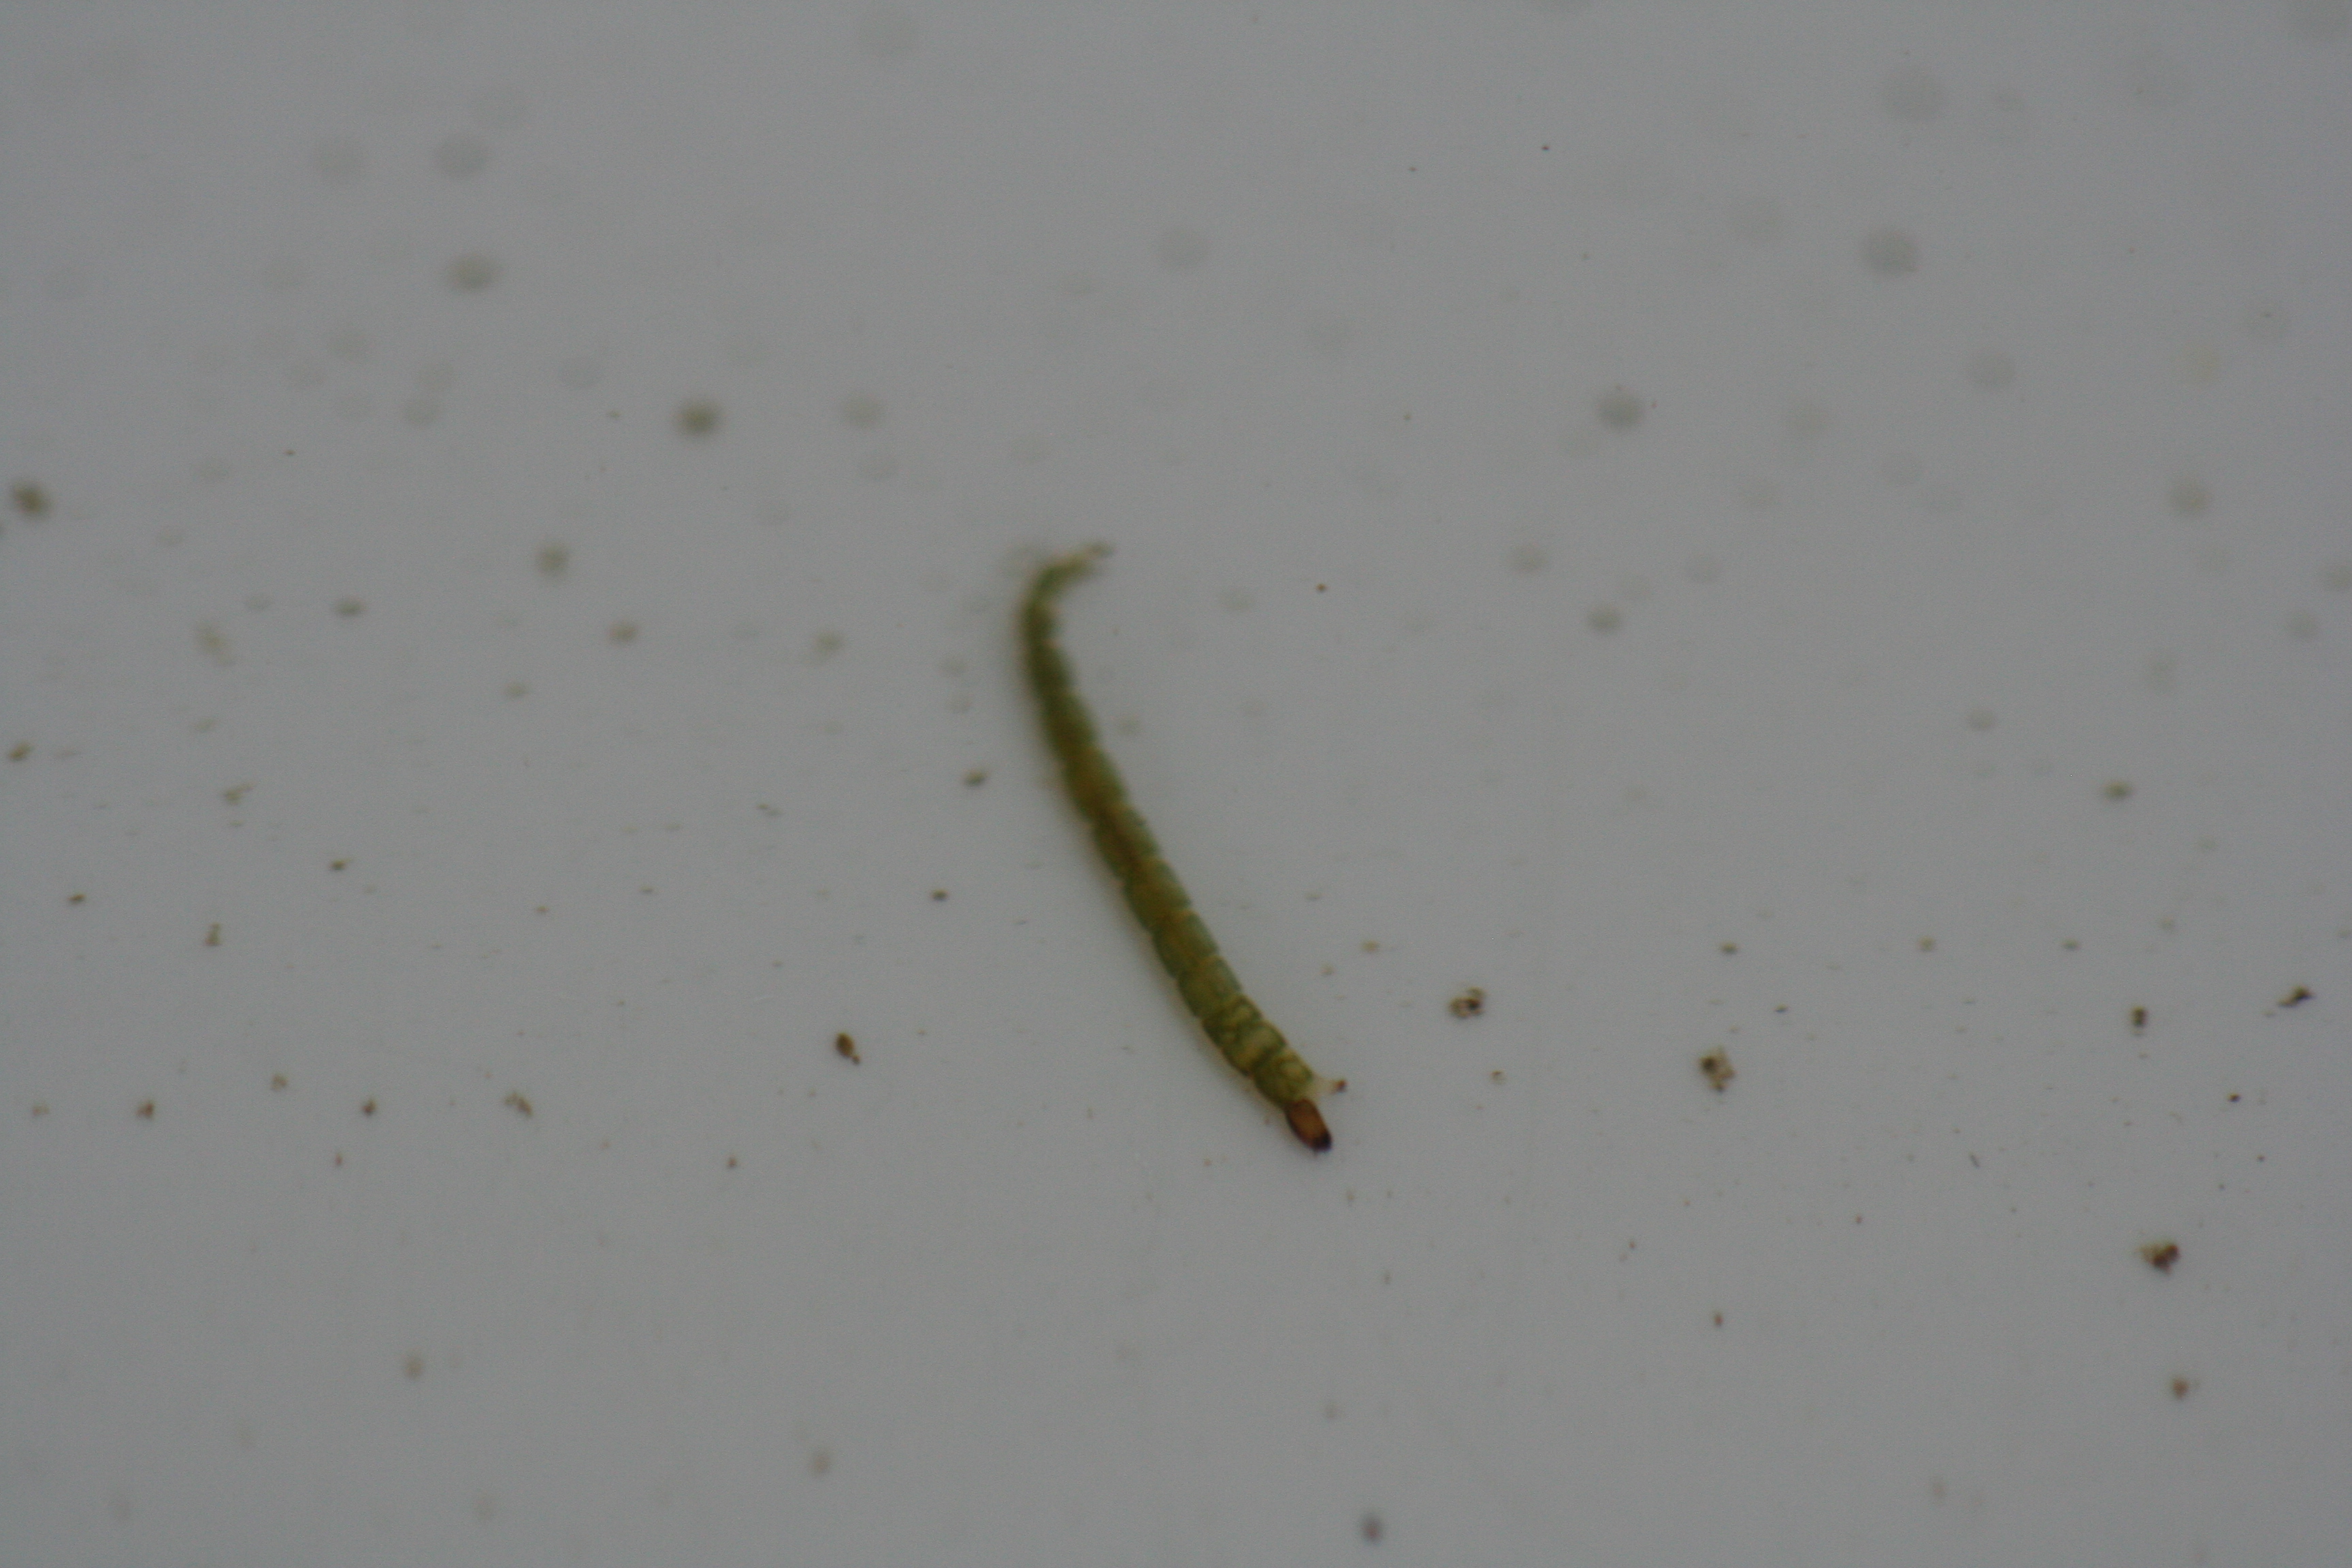
Macroinvertebrate group: true_flies